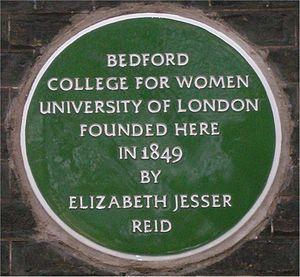
Elizabeth Jesser Reid était une réformatrice sociale britannique, engagée en faveur de l'abolition de l'esclavage et une philanthrope. Elle est la fondatrice du Bedford College, destiné à l'éducation supérieure des jeunes filles, en 1849.
Bedford Square est un square situé dans le district de Bloomsbury dans le borough de Camden à Londres, à deux pas du British Museum. Emblématique du style architectural georgien, Il fait partie des squares historiques les mieux conservés du XVIIIᵉ siècle.